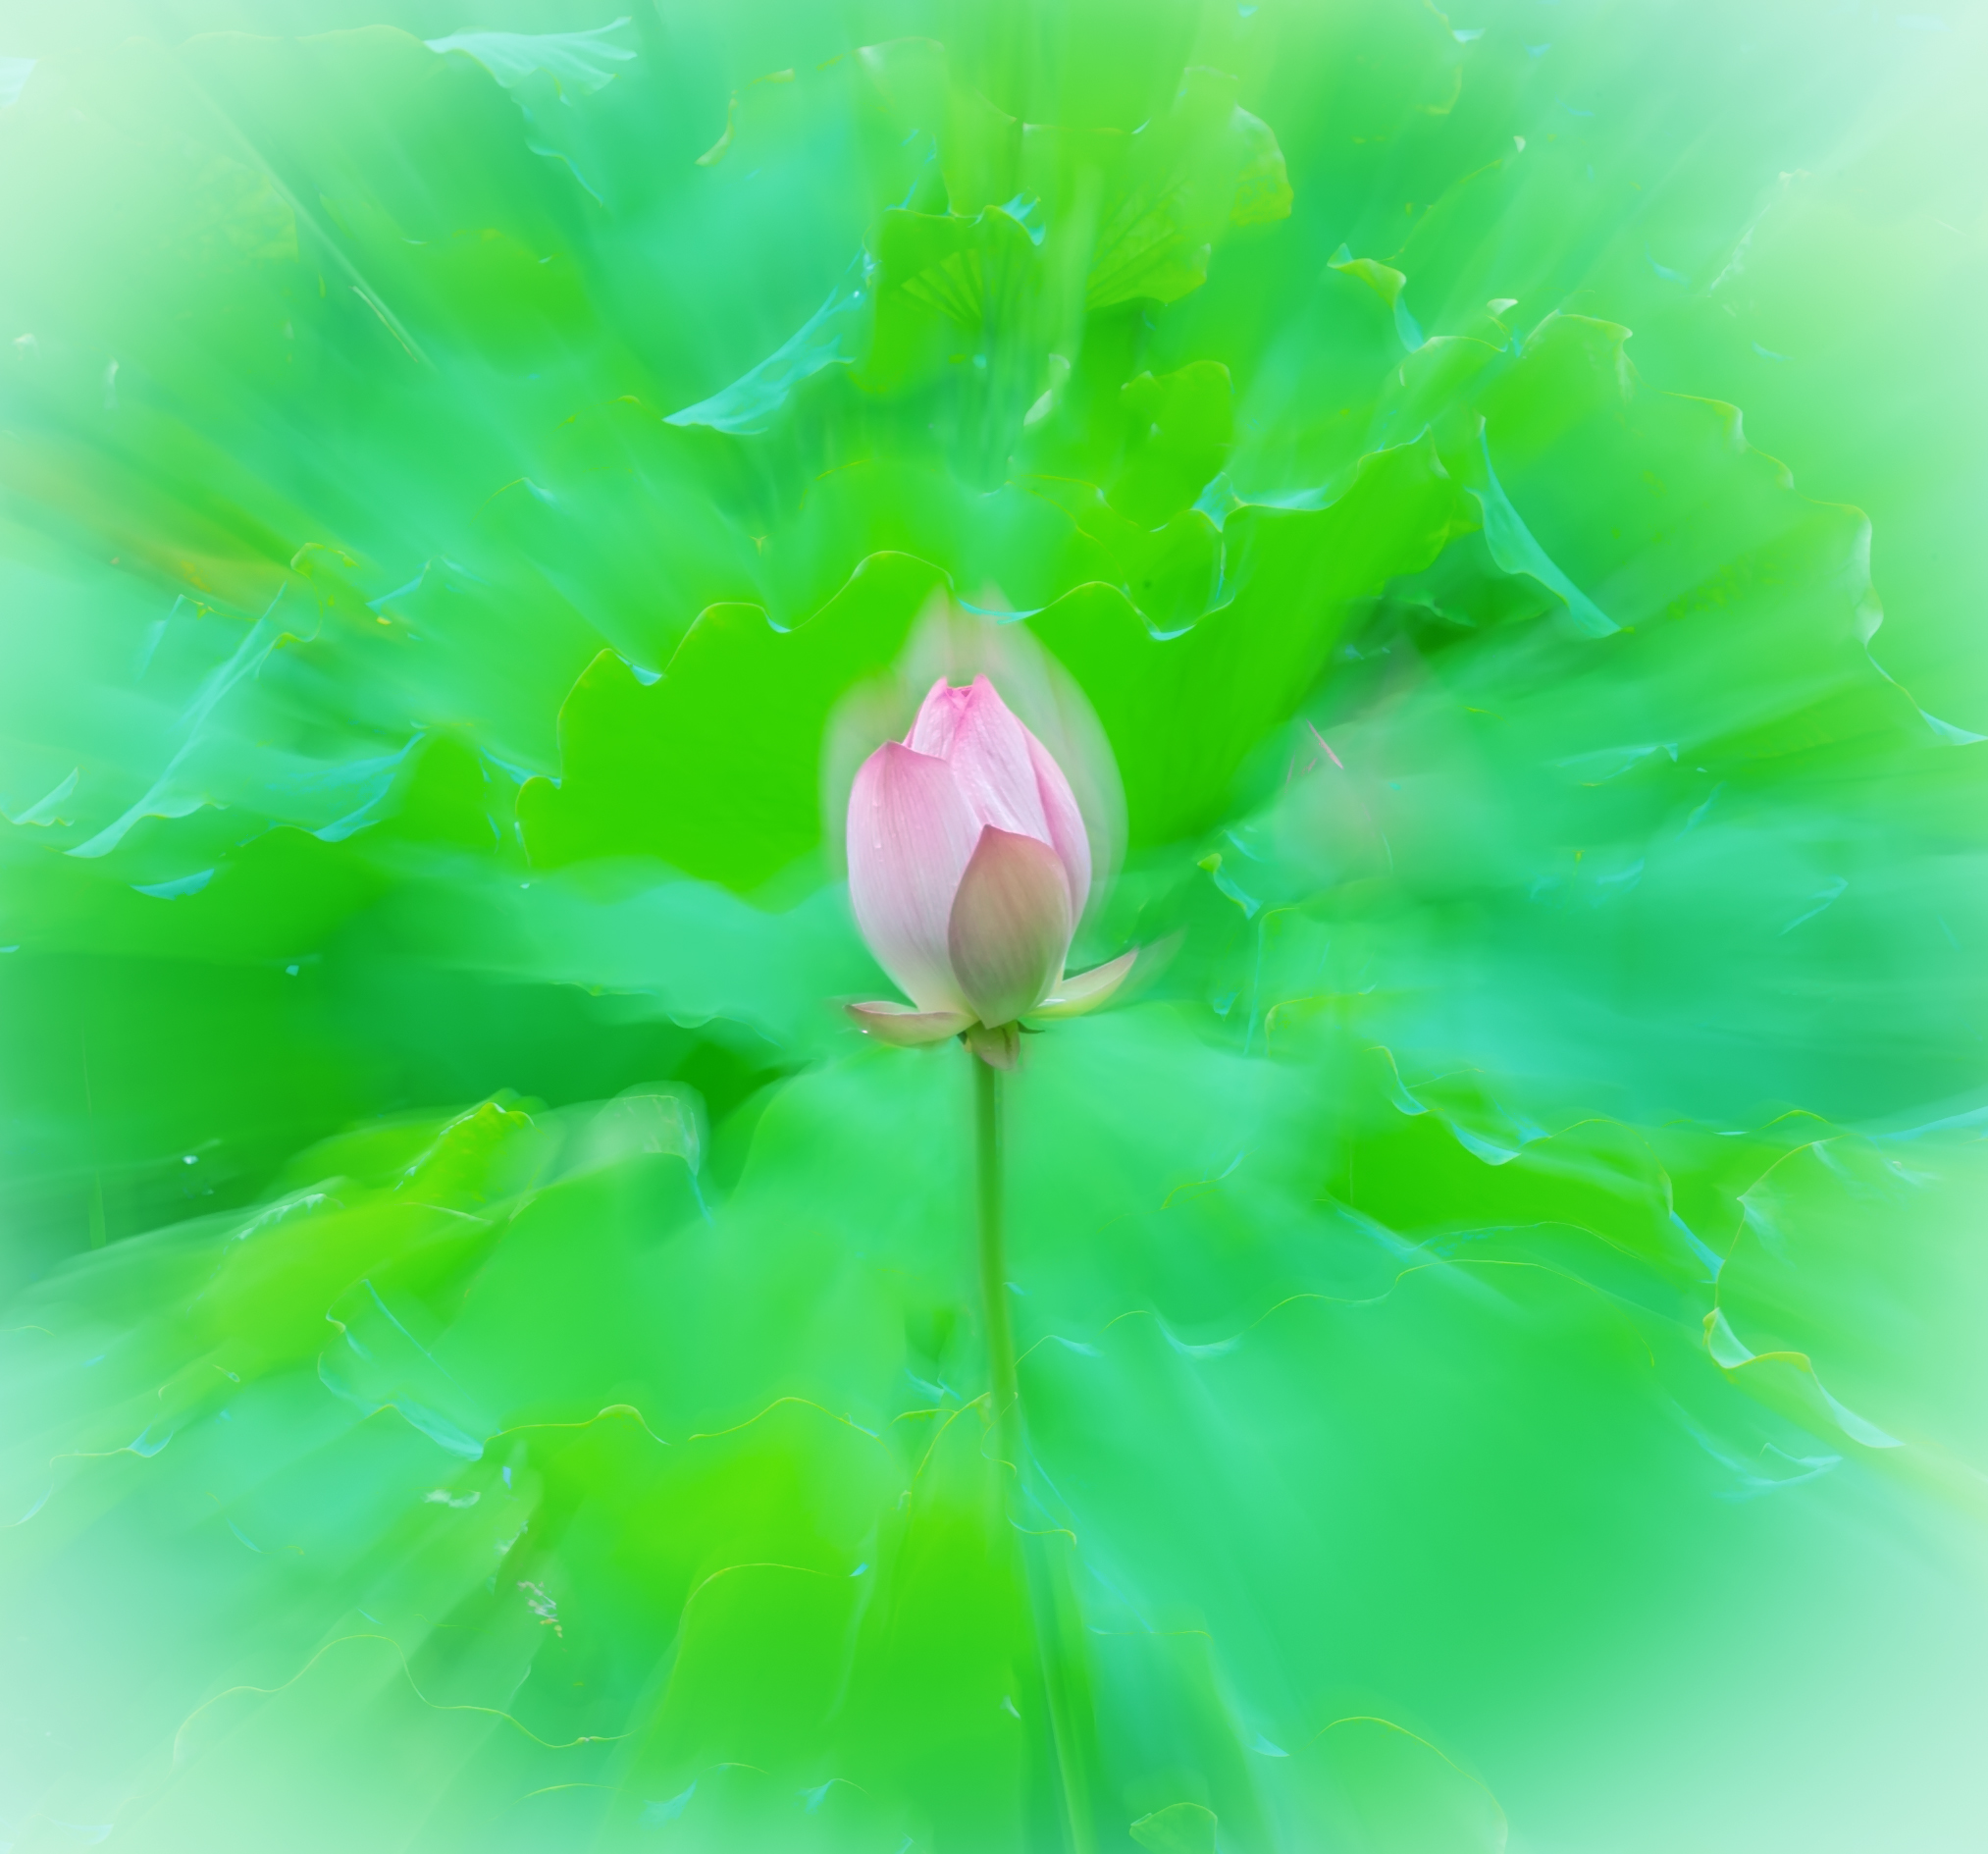
rain, flower, plant, liquid, water, leaf, petal, fluid, organism, vegetation, terrestrial plant, grass, aquatic plant, aqua, flowering plant, sacred lotus, water lily, symmetry, annual plant, art, macro photography, close up, pattern, lotus family, People in nature, magenta, landscape, wildflower, lotus, Pedicel, proteales, natural landscape, plant stem, graphics, circle, painting, still life photography, illustration, fractal art, visual arts, pond